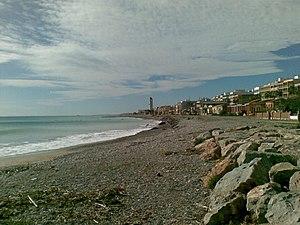
Nules est une commune d'Espagne de la province de Castellón dans la Communauté valencienne. Elle est située dans la comarque de Plana Baixa et dans la zone à prédominance linguistique valencienne.
Le phare de Nules est un phare situé en bout de plage de Nules, dans la province de Castellón en Espagne.